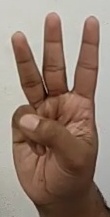
ASL sign: W